Iron Fire

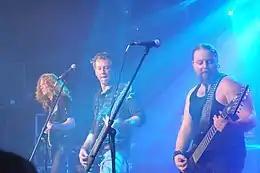
Iron Fire performing in 2014

After an album, "Metalmorphosized", released in 2010, which contained reworked versions of left-over material from then bands' first decade, they released the album "Voyage of the Damned" in 2012. It marked a turn towards sci-fi themed lyrics and artwork while also containing more keyboards (Rune Stiassny of the Danish doom metal band Saturnus), without losing the heaviness. A video clip was shot for the single "Leviathan". In this video session guitarist Rune Stiassny can also be seen. He has since been a stable live musician for the band.